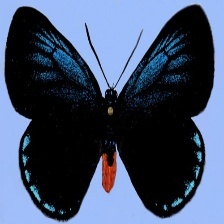
Species: ATALA
Butterfly family (ImageNet category): lycaenid_butterfly